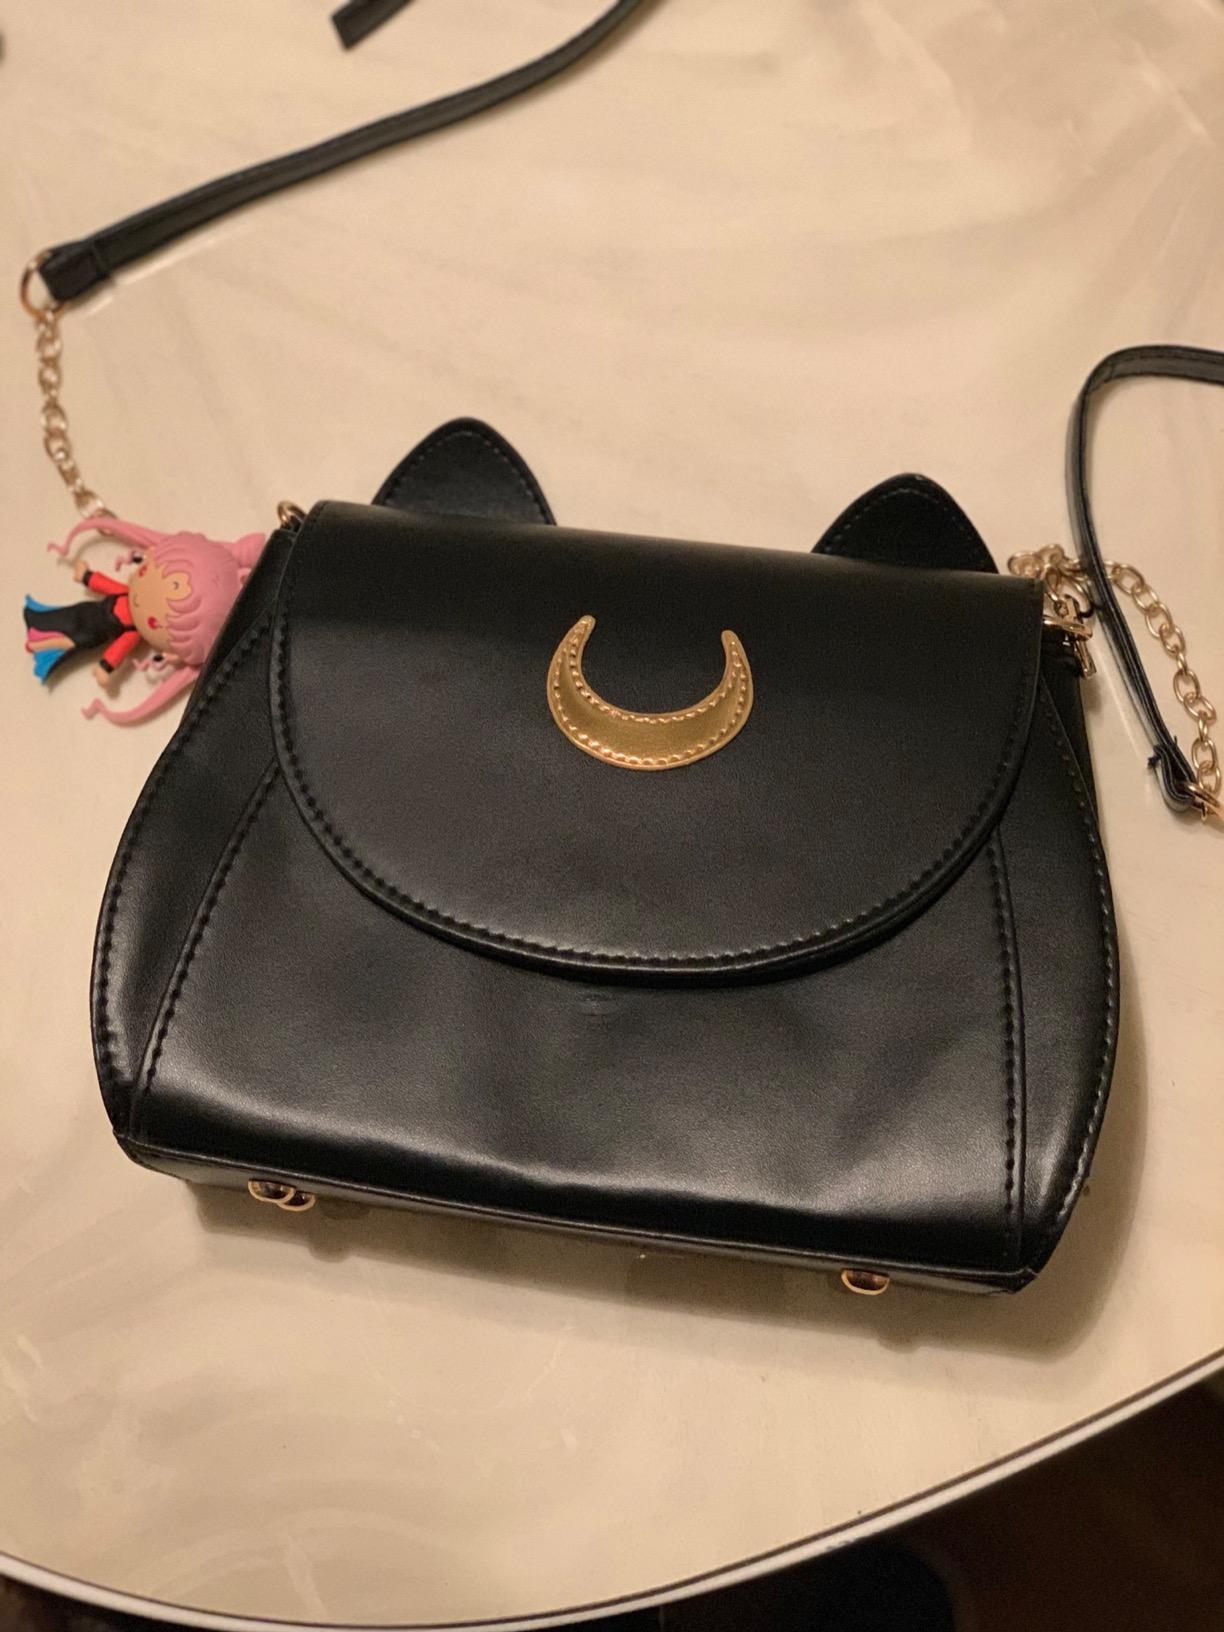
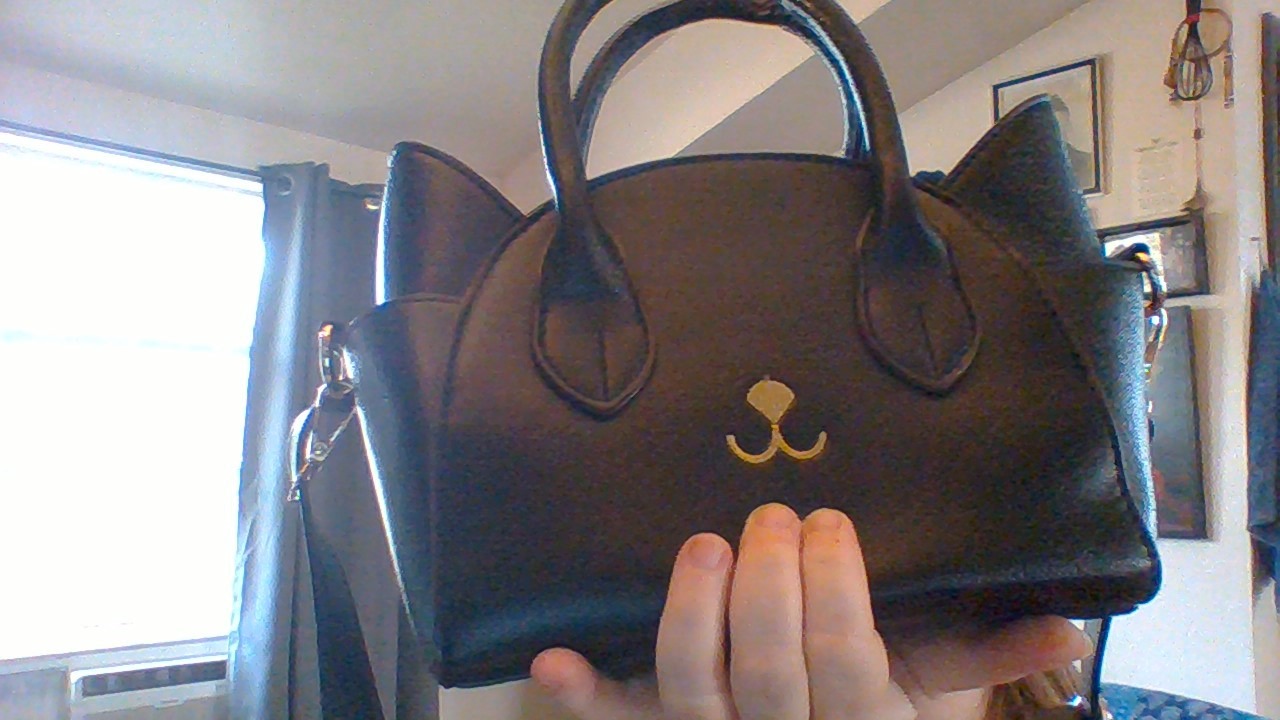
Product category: accessories_handbag
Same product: no